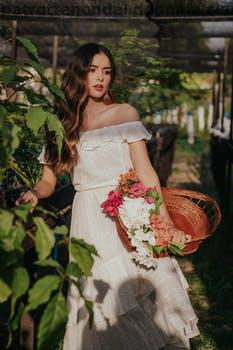
Label: Watermark